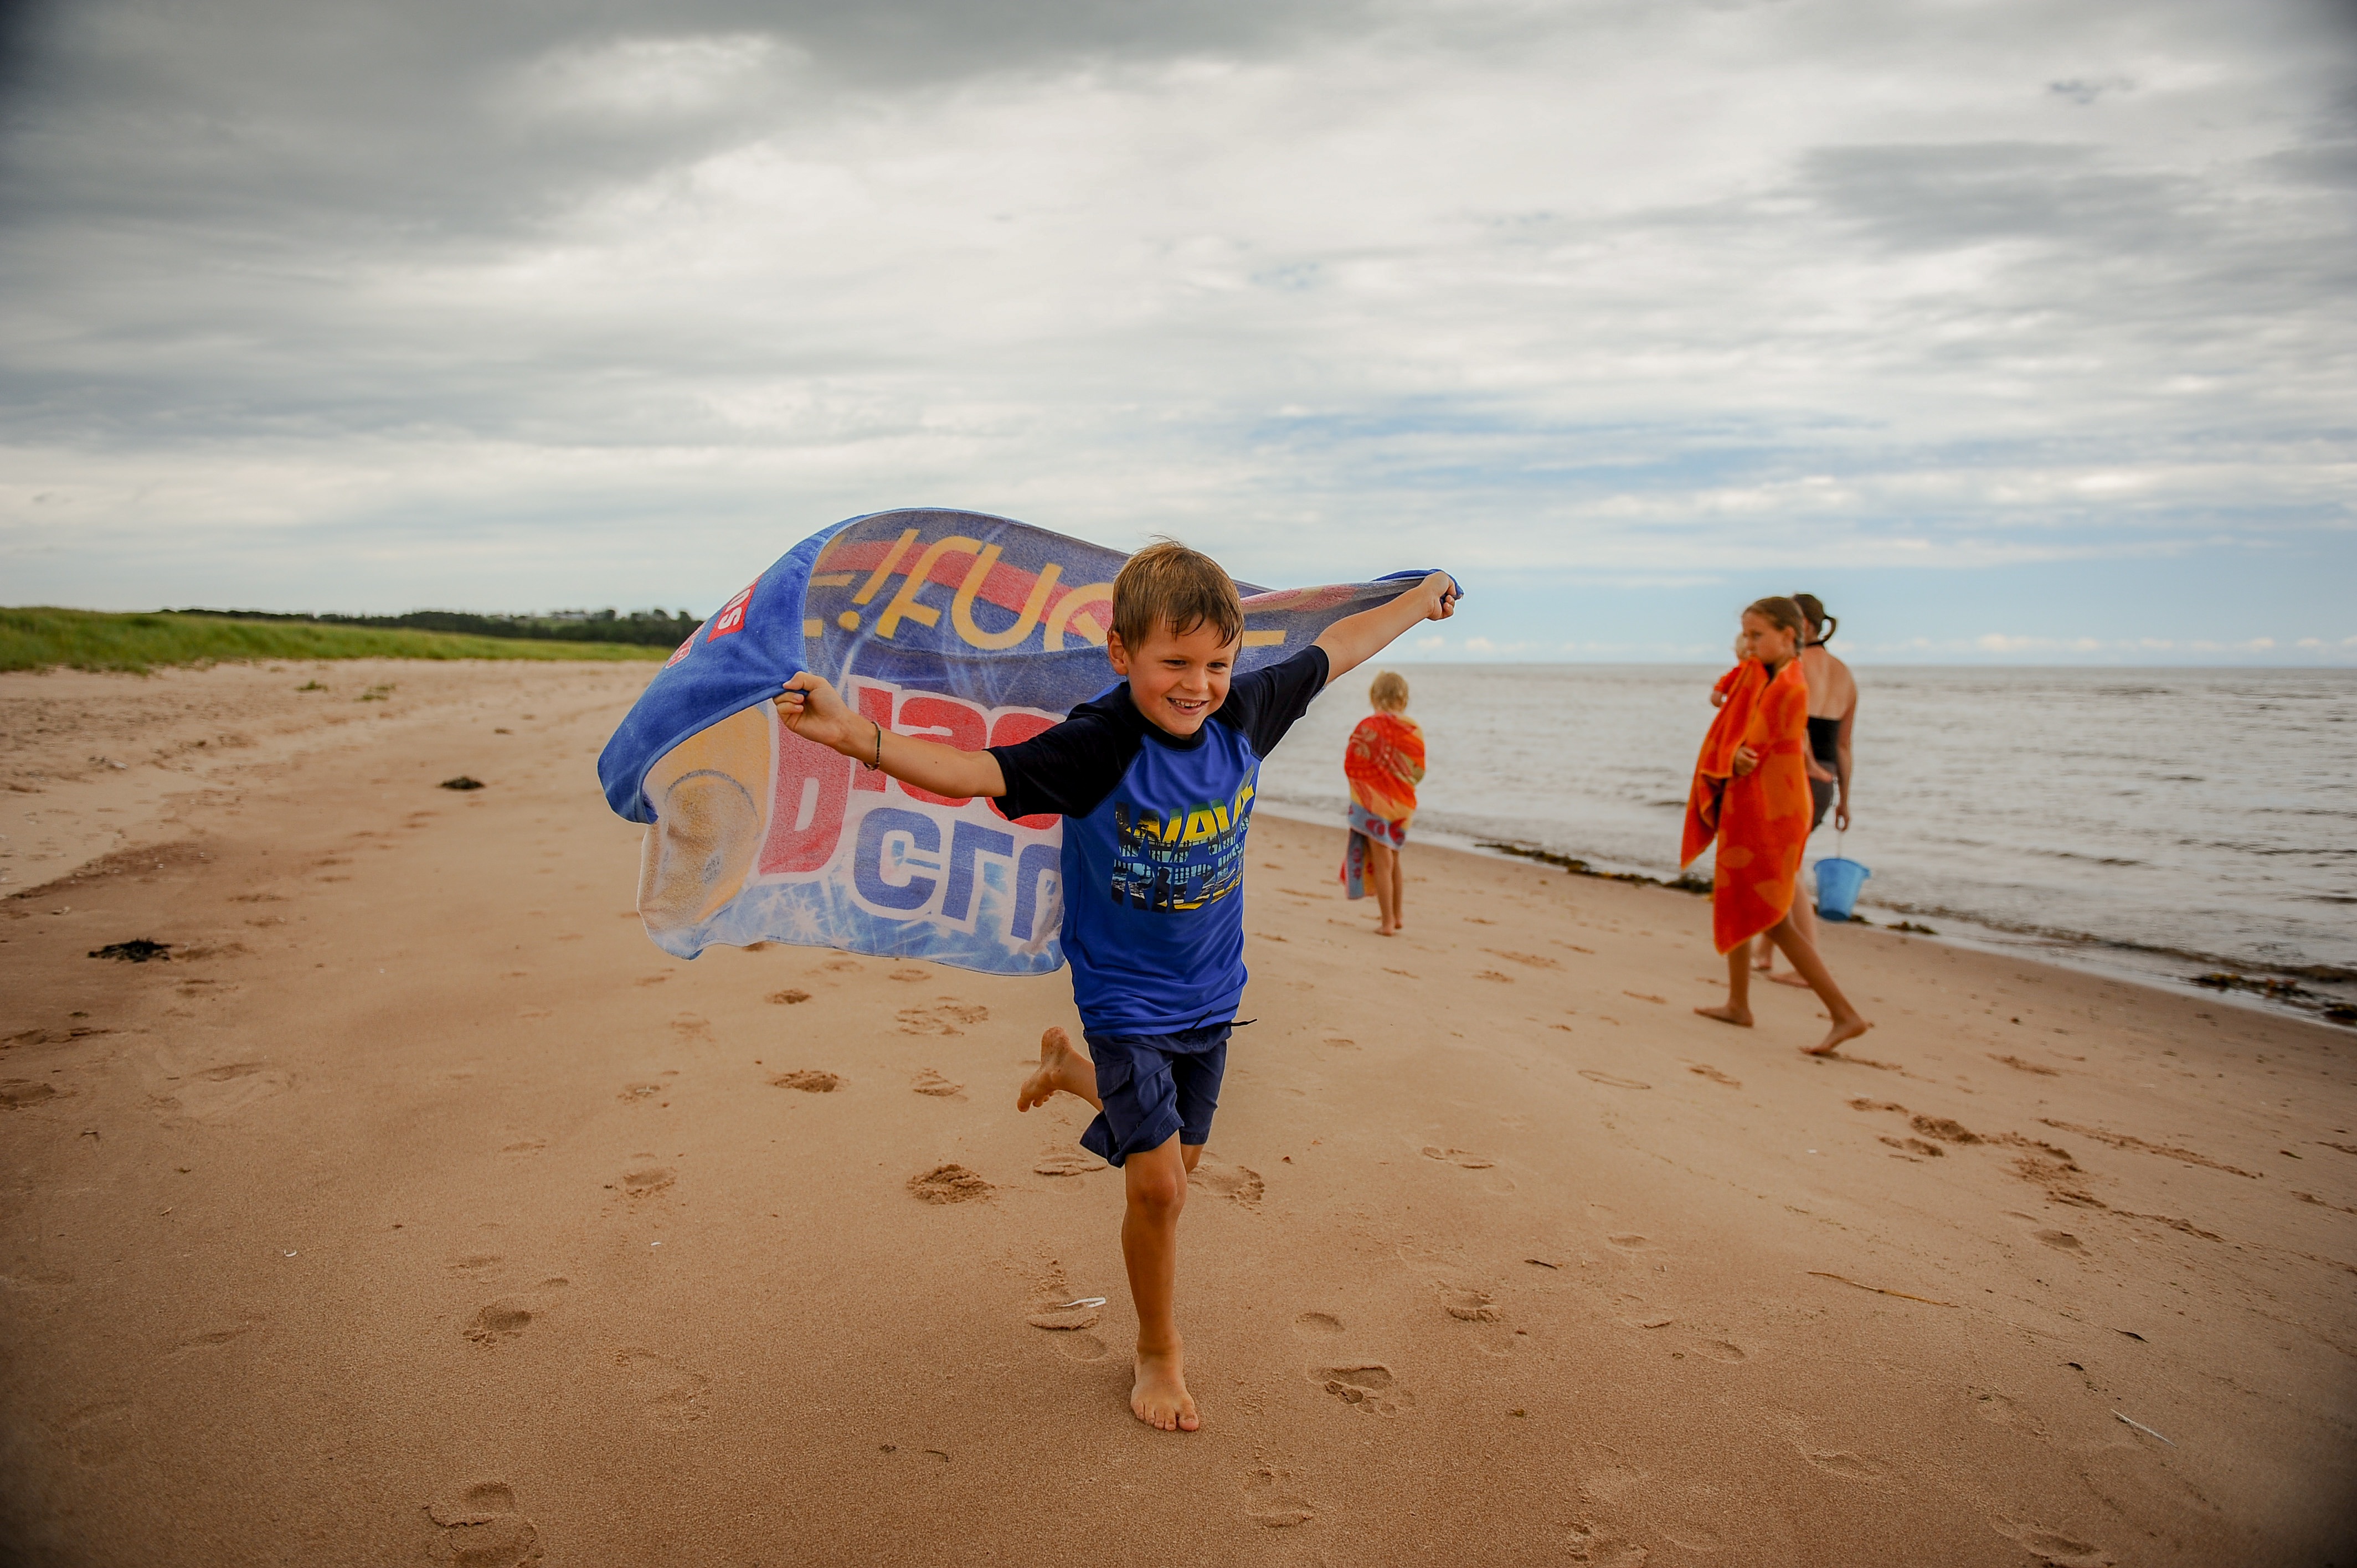
beach, sea, coast, sand, ocean, people, vacation, child, body of water, fun